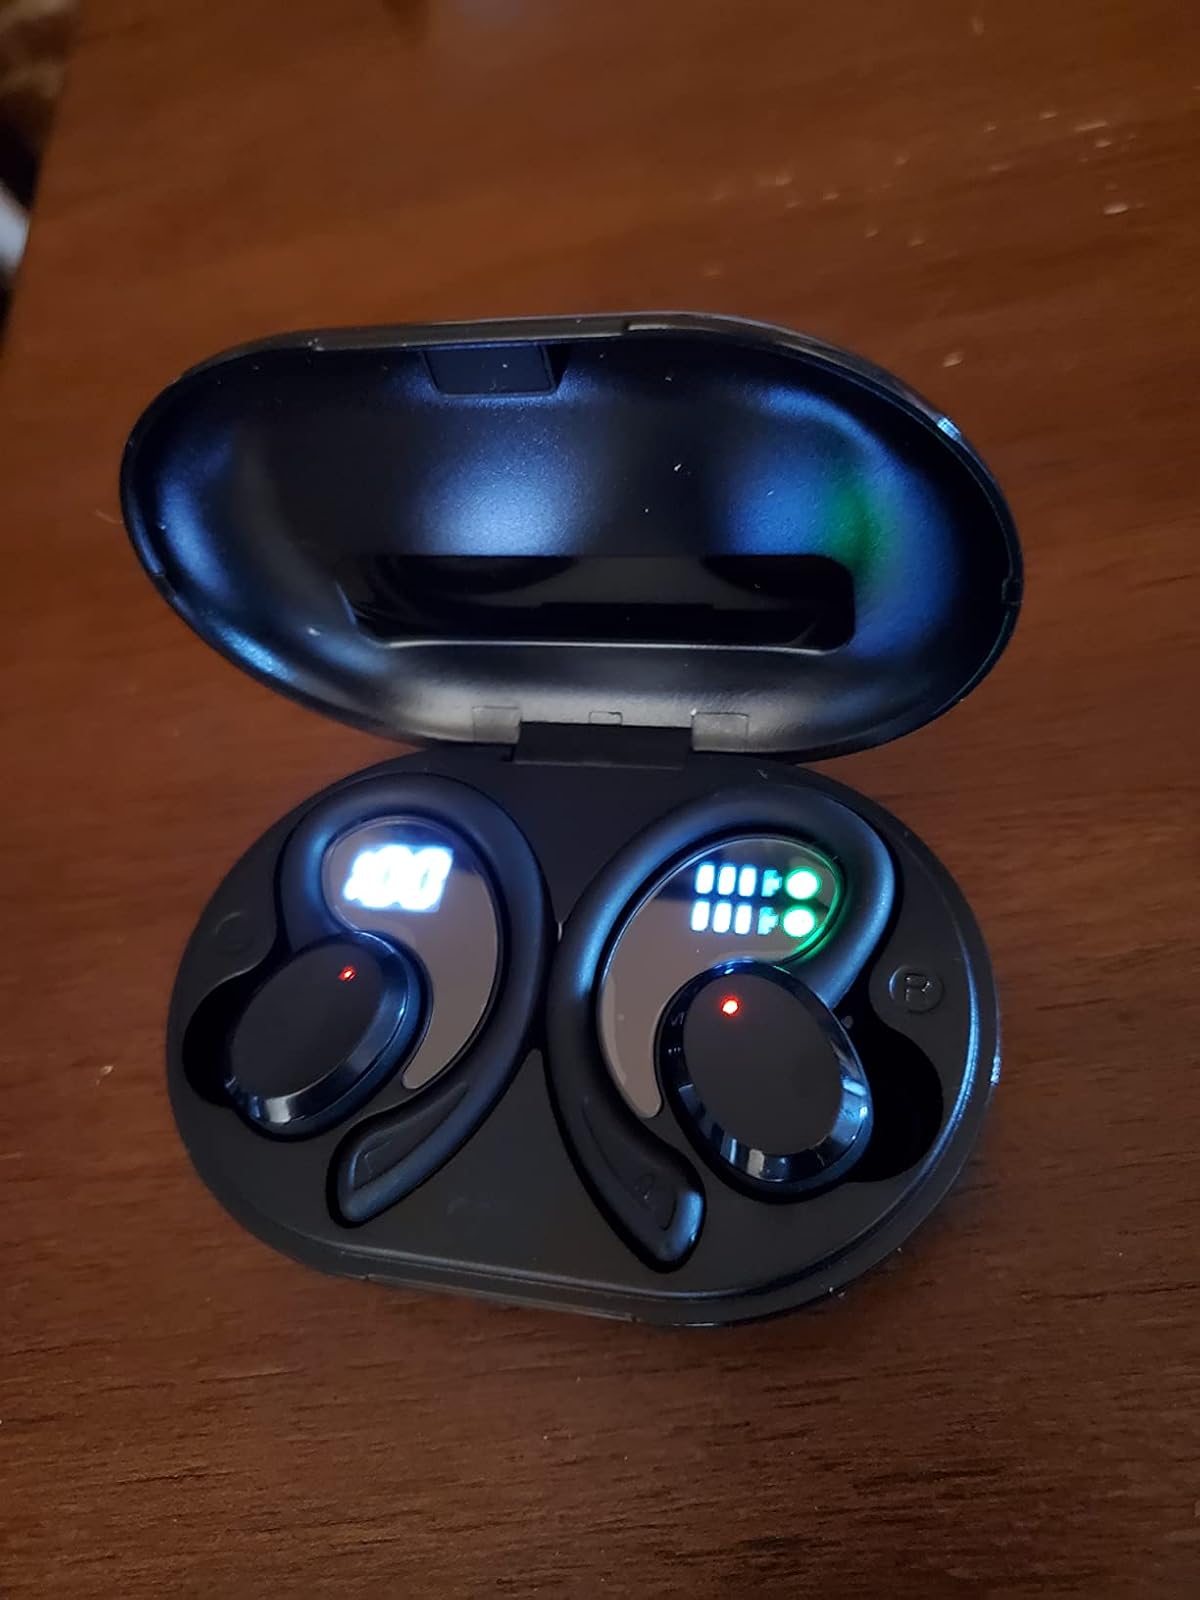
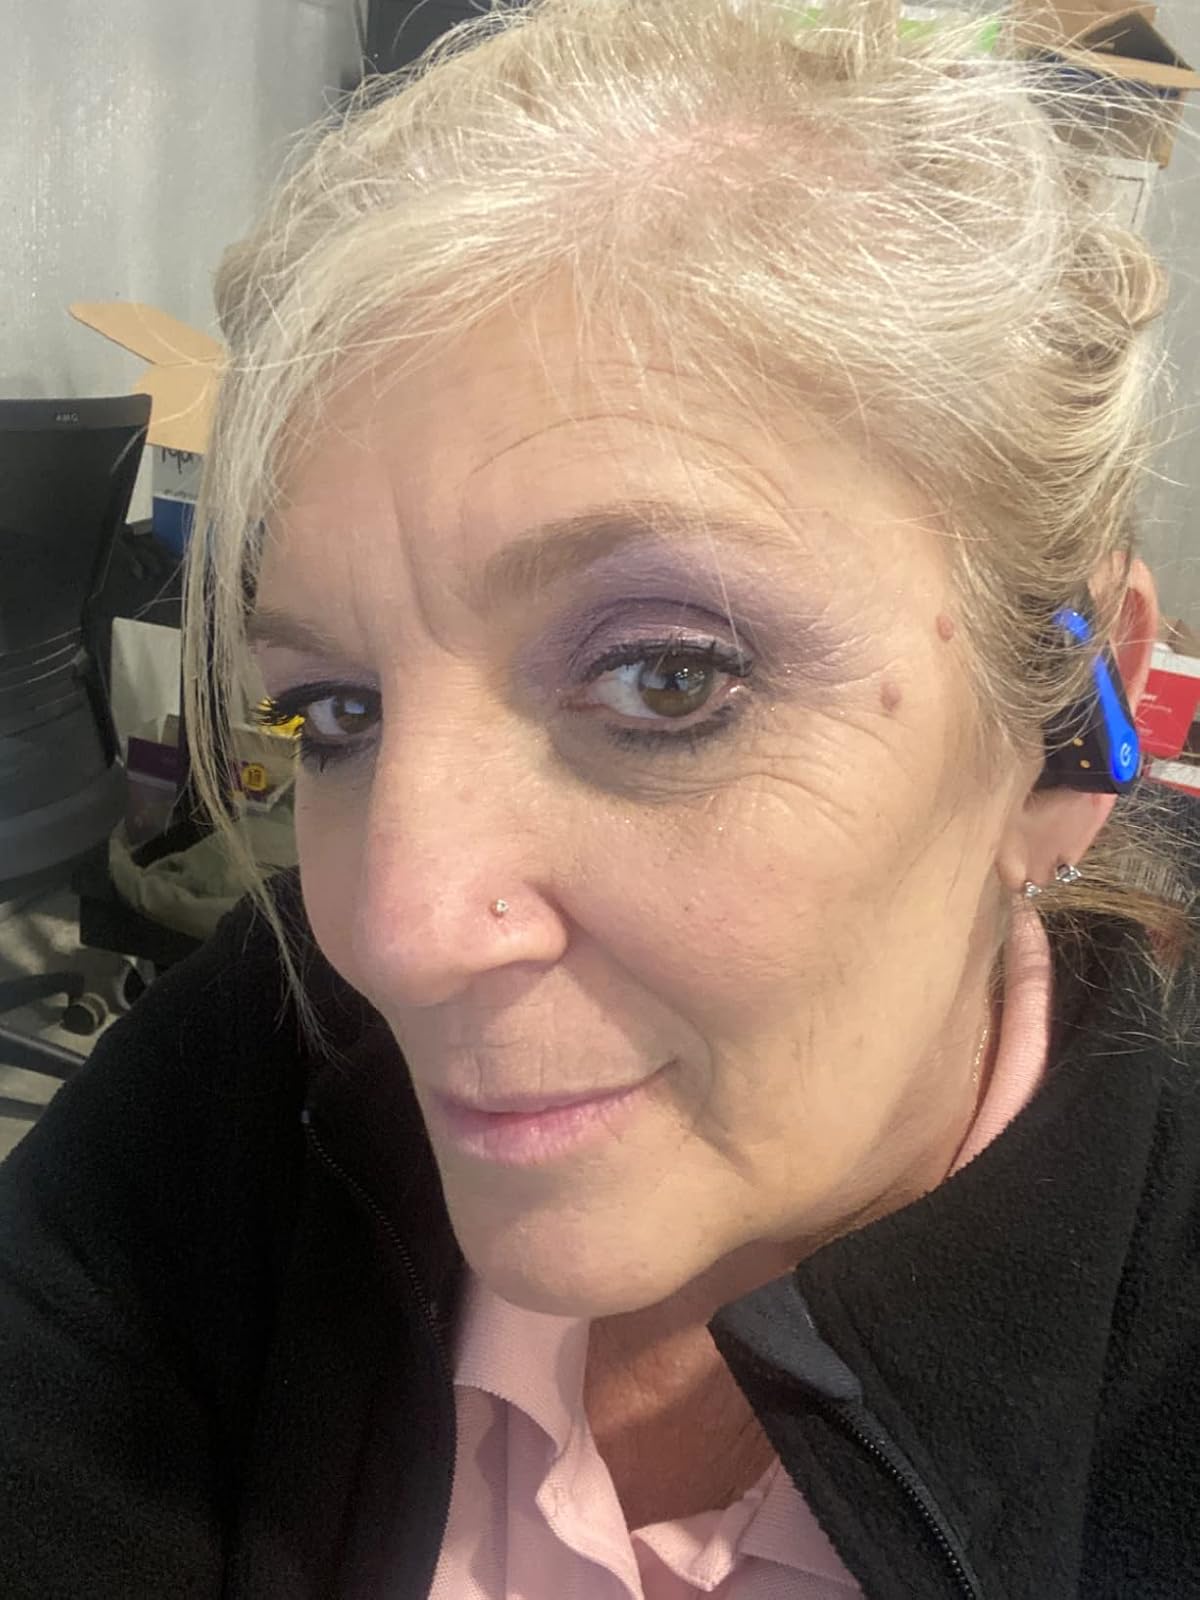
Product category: earbuds
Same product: no